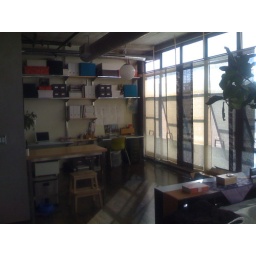
Far wall of Living area over by kitchen (the kitchen is behind the wall on the left with the light switch.